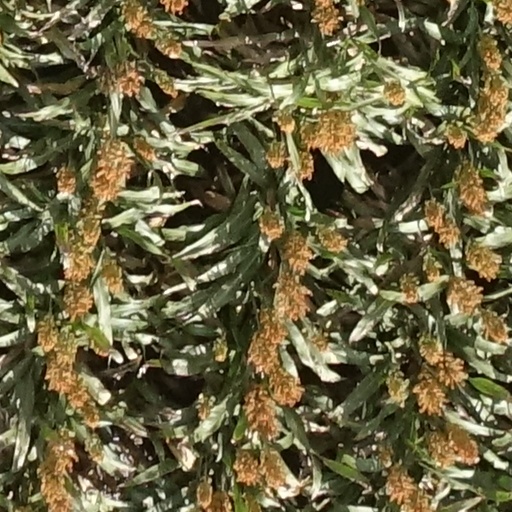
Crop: sorghum